Belly landing

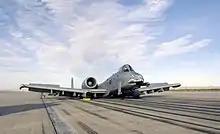
An A-10 after a belly landing at Edwards Air Force Base (2008)

Mechanical failure is another cause of belly landings. Most landing gear are operated by electric motors or hydraulic actuators. Multiple redundancies are usually provided to prevent a single failure from failing the entire landing gear extension process. Whether electrically or hydraulically operated, the landing gear can usually be powered from multiple sources. In case the power system fails, an emergency extension system is always available. This may take the form of a manually operated crank or pump, or a mechanical free-fall mechanism which disengages the uplocks and allows the landing gear to fall and lock due to gravity and/or airflow.